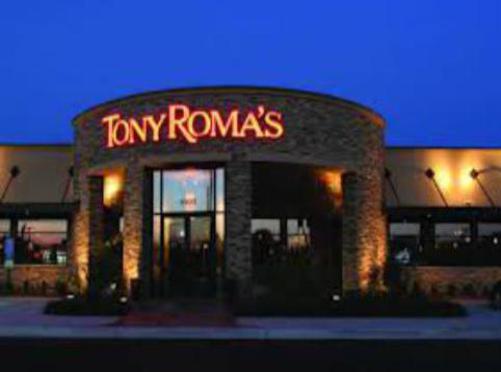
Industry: Food